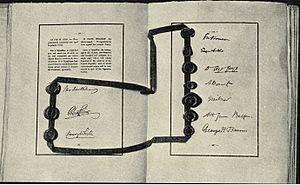
fac-simile des trois pages de signature du traité de Versailles
Le traité de Versailles est un traité de paix signé le 28 juin 1919 entre l'Allemagne et les Alliés à l'issue de la Première Guerre mondiale.